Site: brandenburg
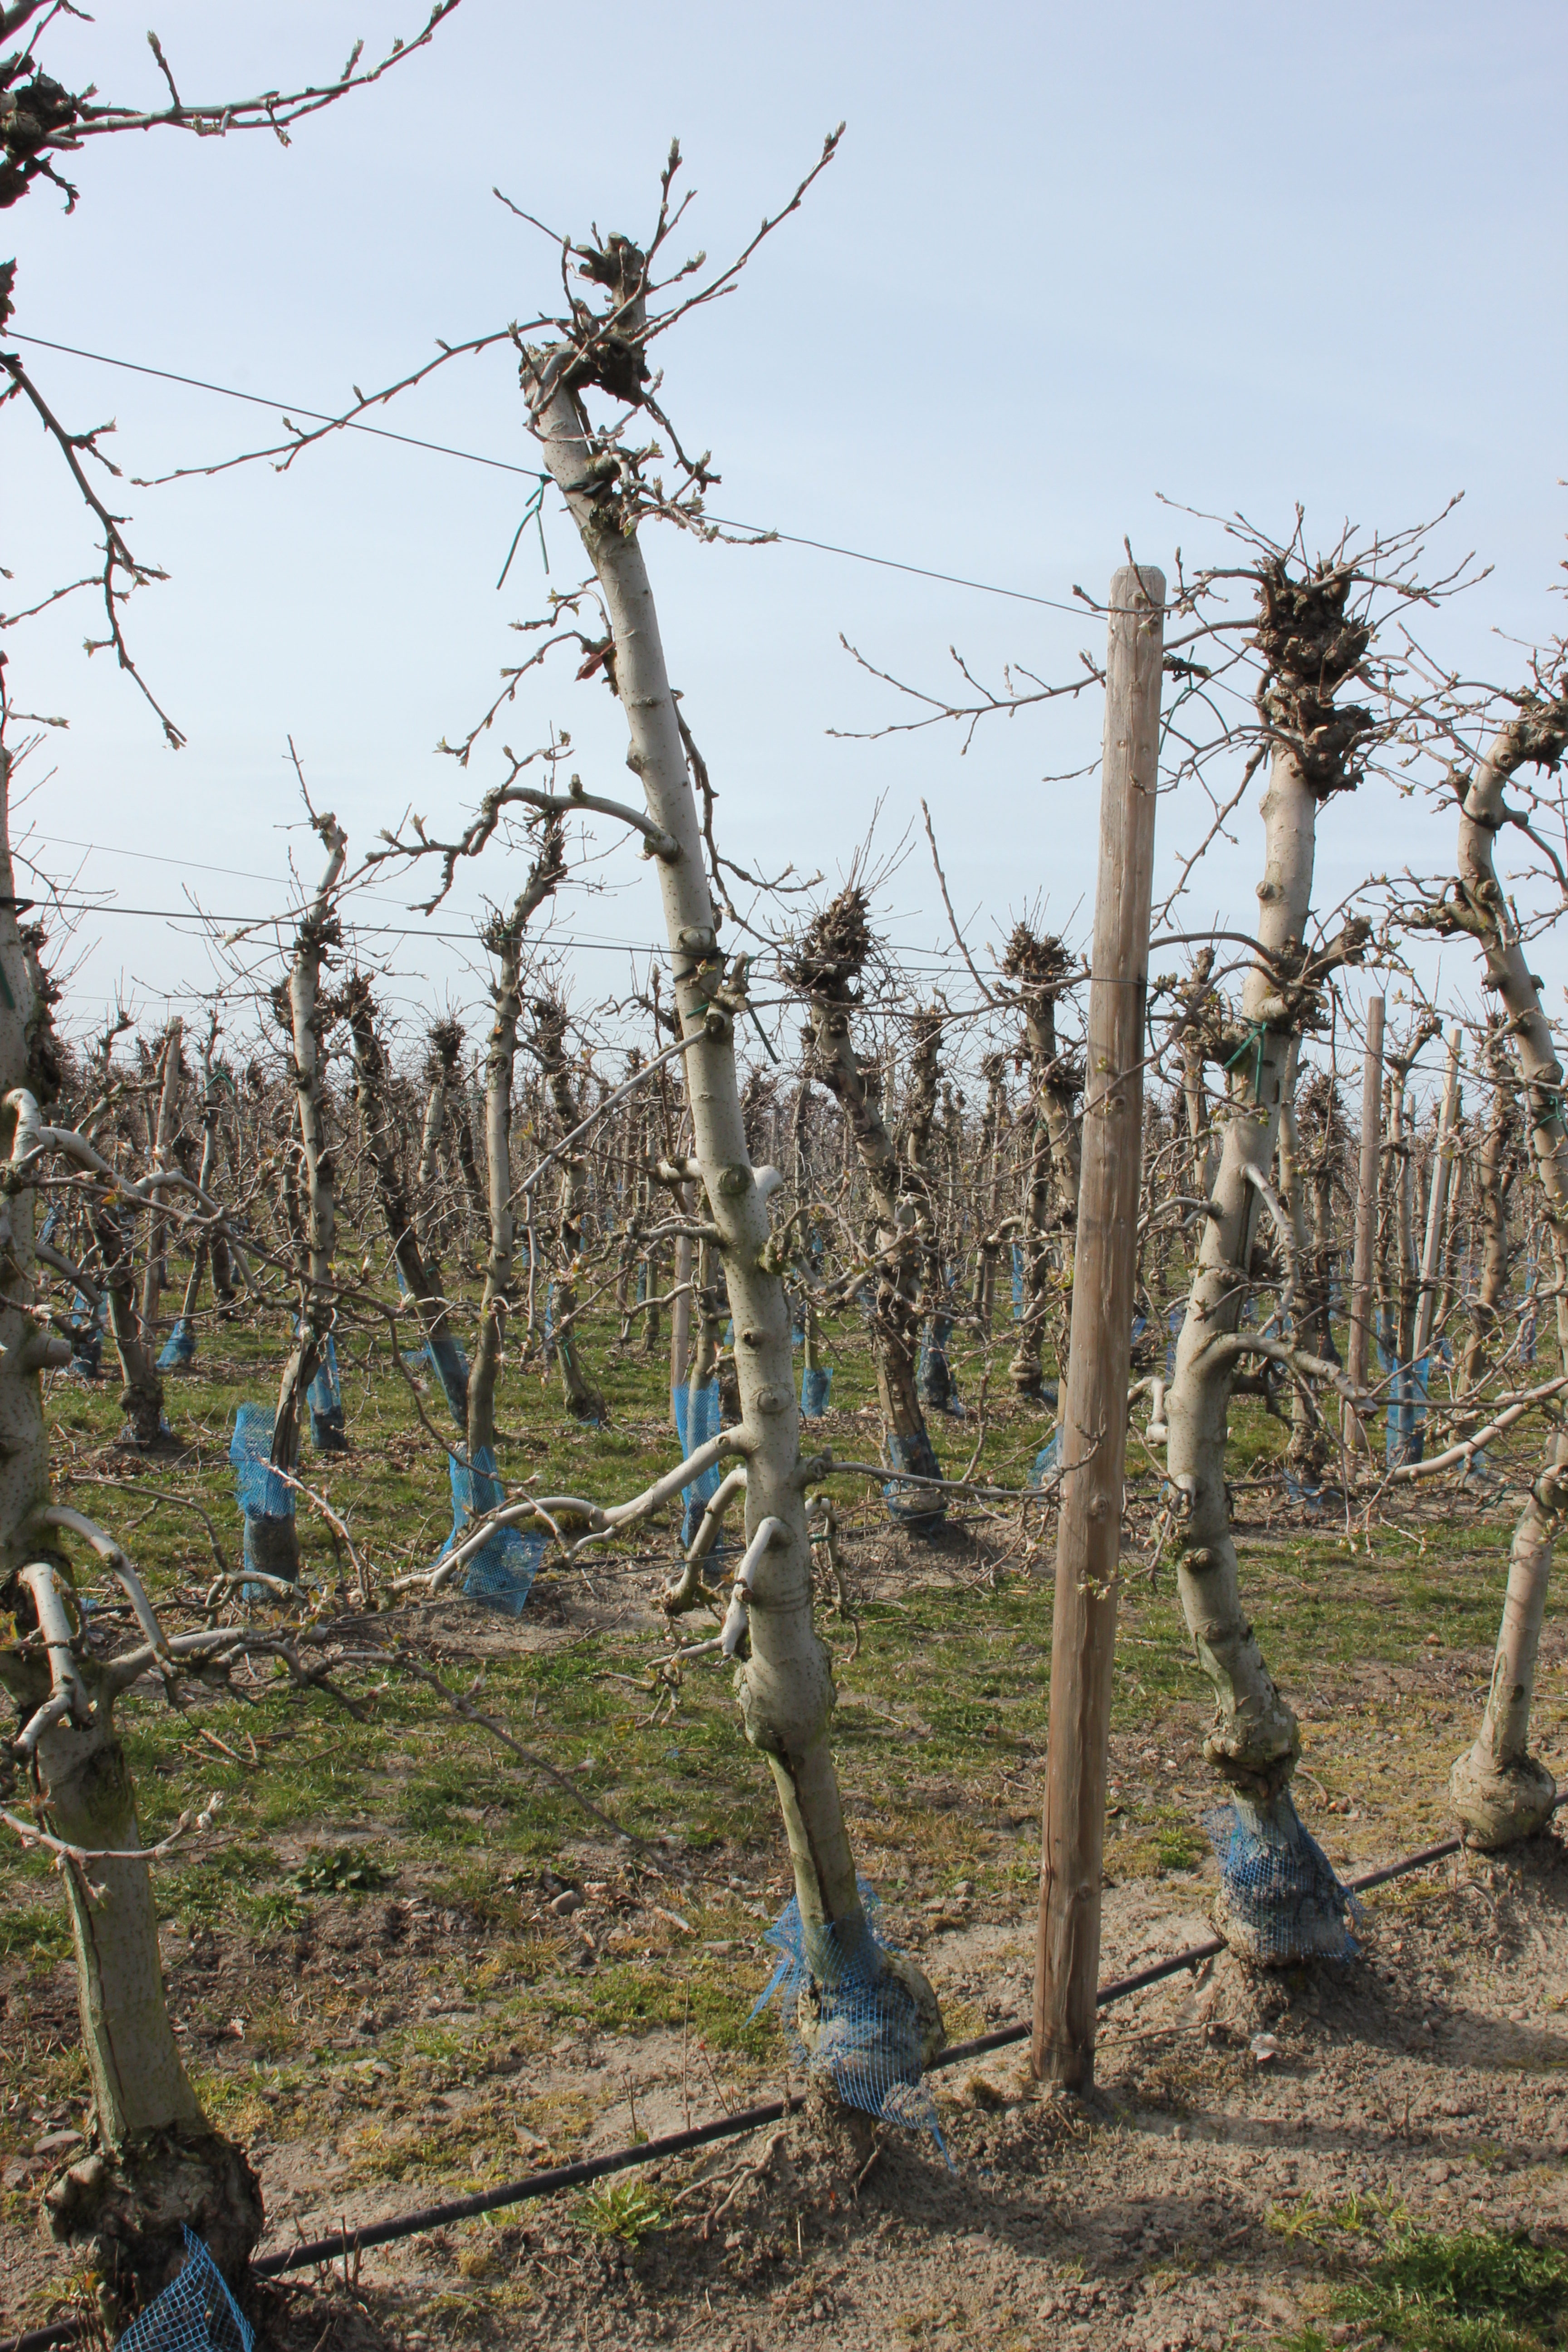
Growth stage (BBCH 54): Inflorescence emergence